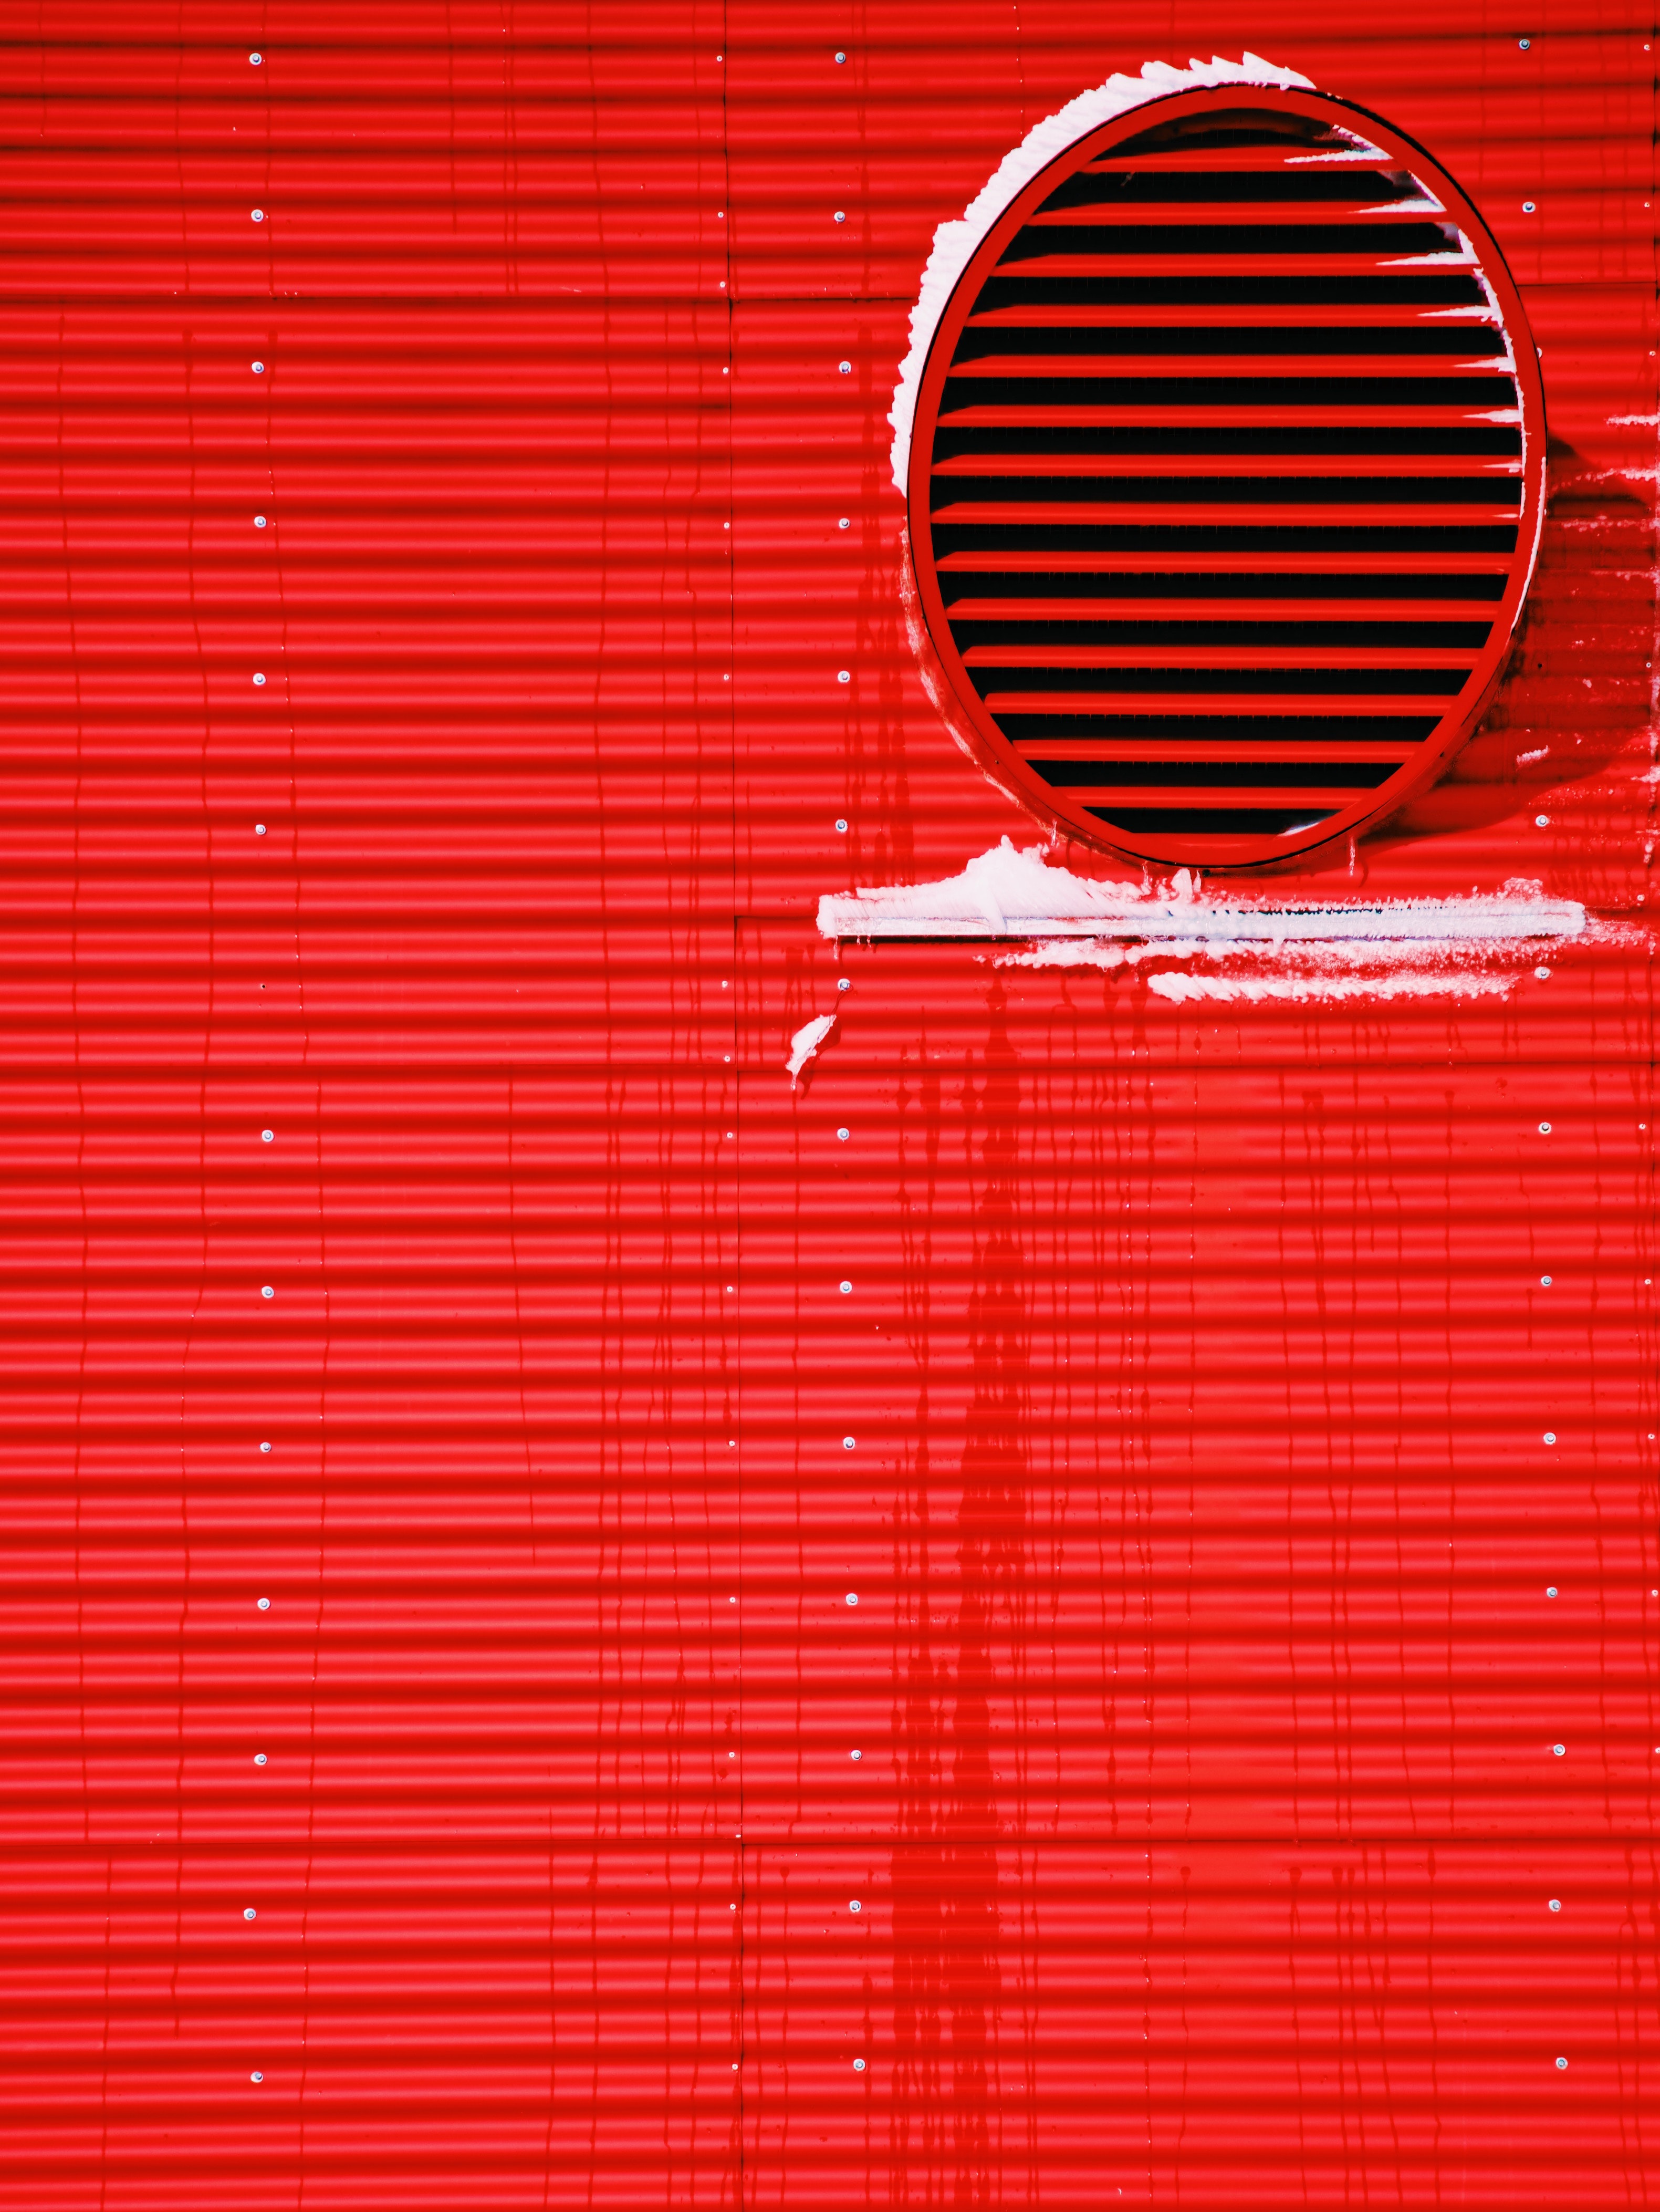
red, line, window covering, circle